Powerlight Technologies

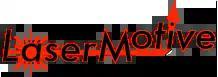
Logo of LaserMotive used until the company changed its name in 2017

The predecessor to PowerLight Technologies, LaserMotive, was founded in 2006 by physicists Tom Nugent and Jordin Kare. The company's initial goal was to win the NASA Centennial Challenges Power Beam challenge. After winning the challenge, LaserMotive focused on developing the power beaming technology for commercial application on UAVs and successfully demonstrated the transfer of 400 watts of power over 1 kilometer.